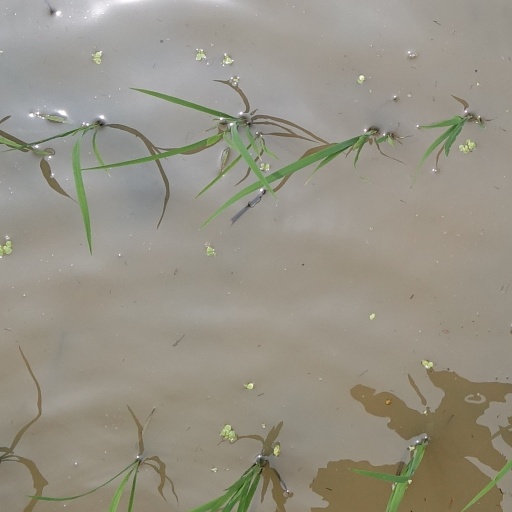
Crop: rice